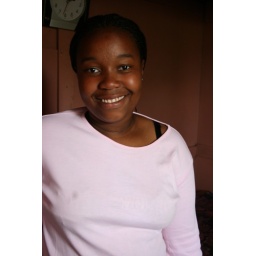
girl in her home